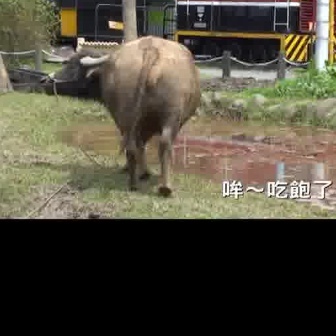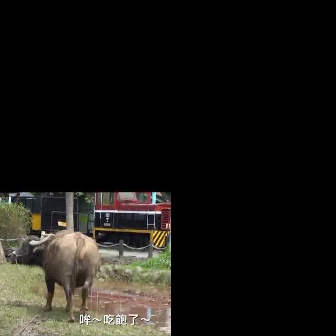
  Please identify the target specified by the bounding box [35,32,200,197] in the first image and locate it in the second image. Return the coordinates in [x_min,y_min,x_max,y_max] format.
Answer: [5,228,101,324]